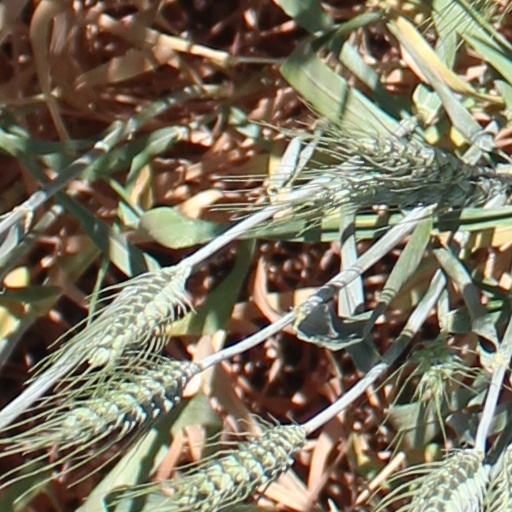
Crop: wheat